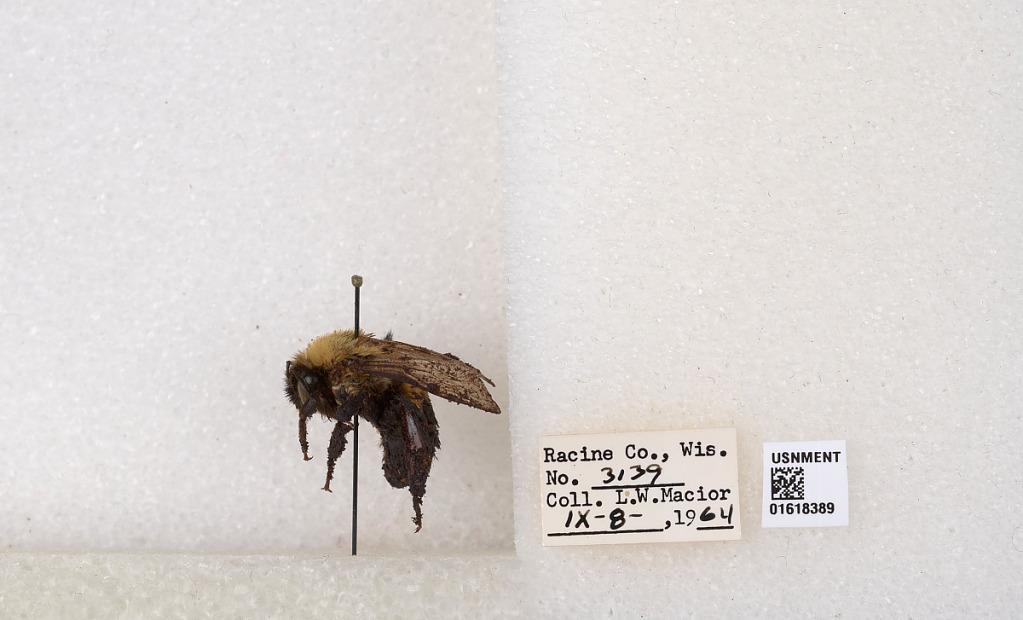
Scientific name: Bombus impatiens Cresson
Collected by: L. Macior
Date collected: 1964-9-8
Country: United States
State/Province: Wisconsin
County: Racine
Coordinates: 42.7299, -87.8123